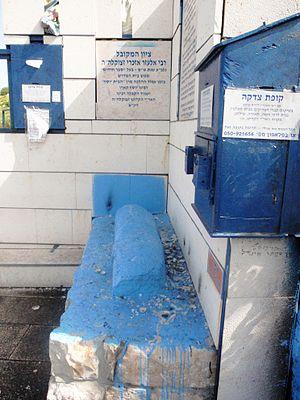
La tombe d'Elazar Azikri (1533-1600), célèbre kabbaliste de Safed a été redécouverte en septembre 2009, 409 ans après sa mort. עברית: קברו של רבי אלעזר אזכרי בבית העלמין העתיק בצפת
Elazar Azikri est un rabbin, kabbaliste, poète liturgique et auteur du XVIᵉ siècle.